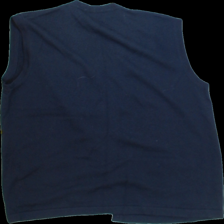
View: back
Type: Sweater
Category: Ladies
Brand: Not Applicable
Colors: Blue
Material: 51% Acry 49% Wool
Pattern: Plain
Cut: V-collar, Regular
Size: 46
Season: All
Trend: No trend
Stains: No
Price range: <50
Recommended usage: Export